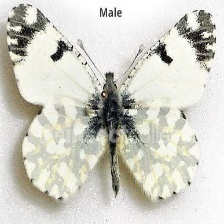
Species: EASTERN DAPPLE WHITE
Butterfly family (ImageNet category): cabbage_butterfly